Romina Power

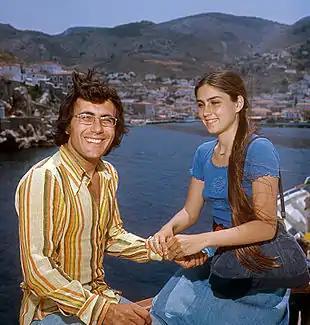
Power and Albano "Al Bano" Carrisi in Greece in 1975.

In 1975, Power and her husband Albano "Al Bano" Carrisi founded the singing duo Al Bano and Romina Power, which became a sensation in Continental Europe and Latin America. They released multiple albums in different languages and achieved 7th place for Italy in both the 1976 and 1985 Eurovision Song Contests. Their biggest hits included "Felicità", "Sharazan", and "Ci sarà".